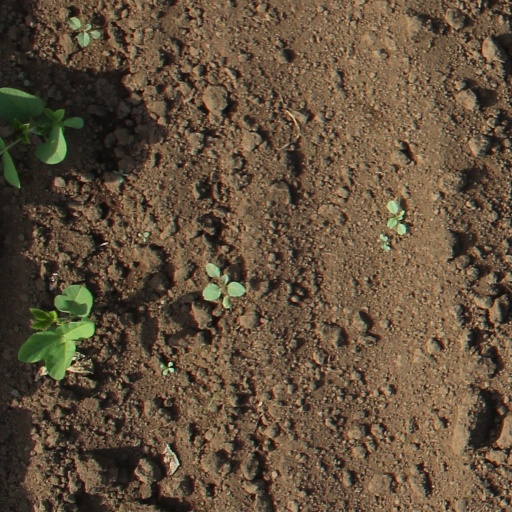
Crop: soybean